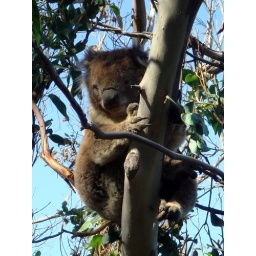
koala by the side of the great ocean road